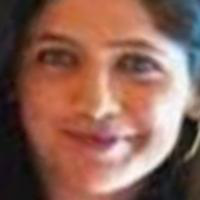
Age group: age 31-40